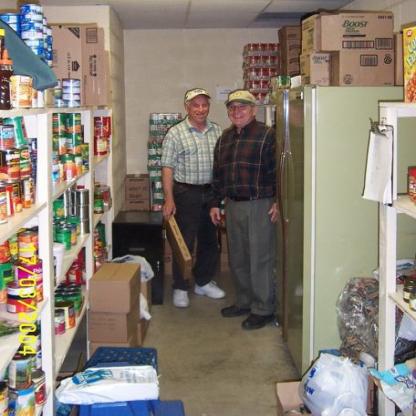
Scene: Indoor